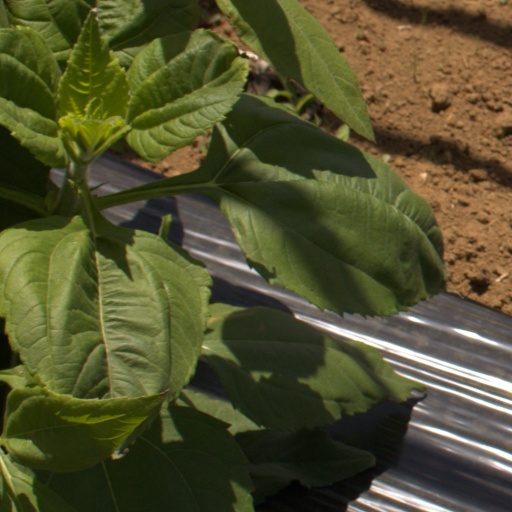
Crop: Jerusalem artichoke